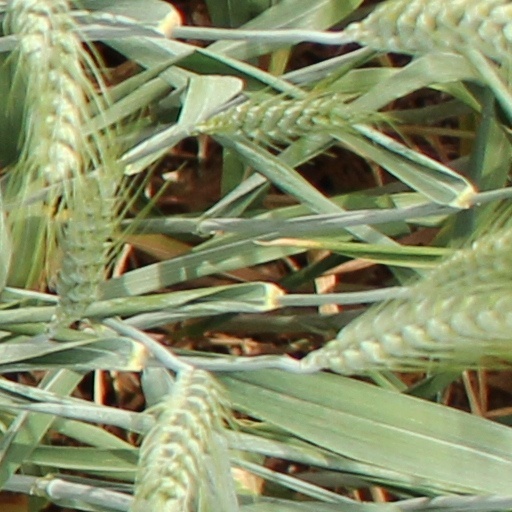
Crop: wheat